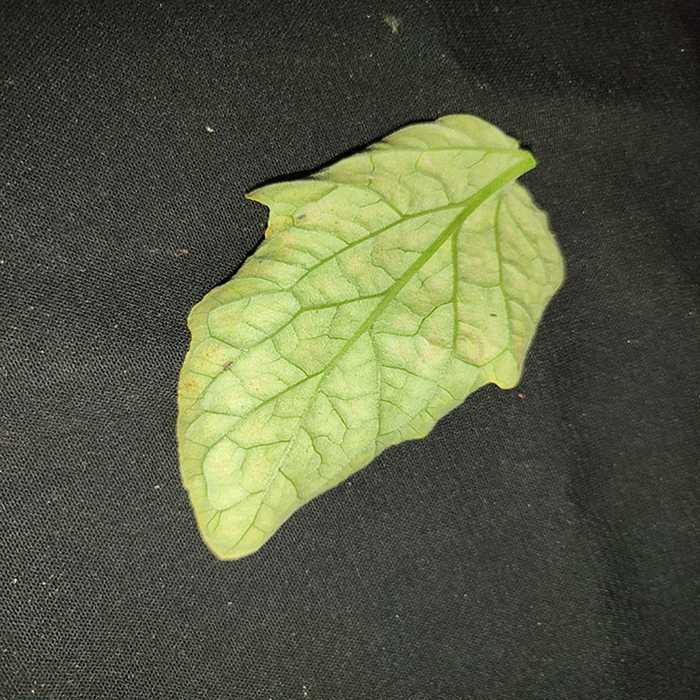
Plant: Tomato
Label: Tomato spotted wilt